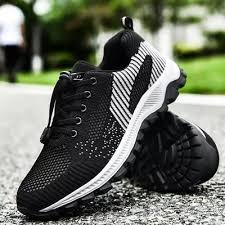
Waste category: shoes